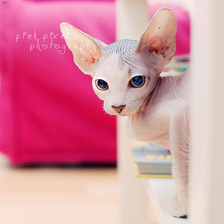
Species: cat
Breed: Sphynx